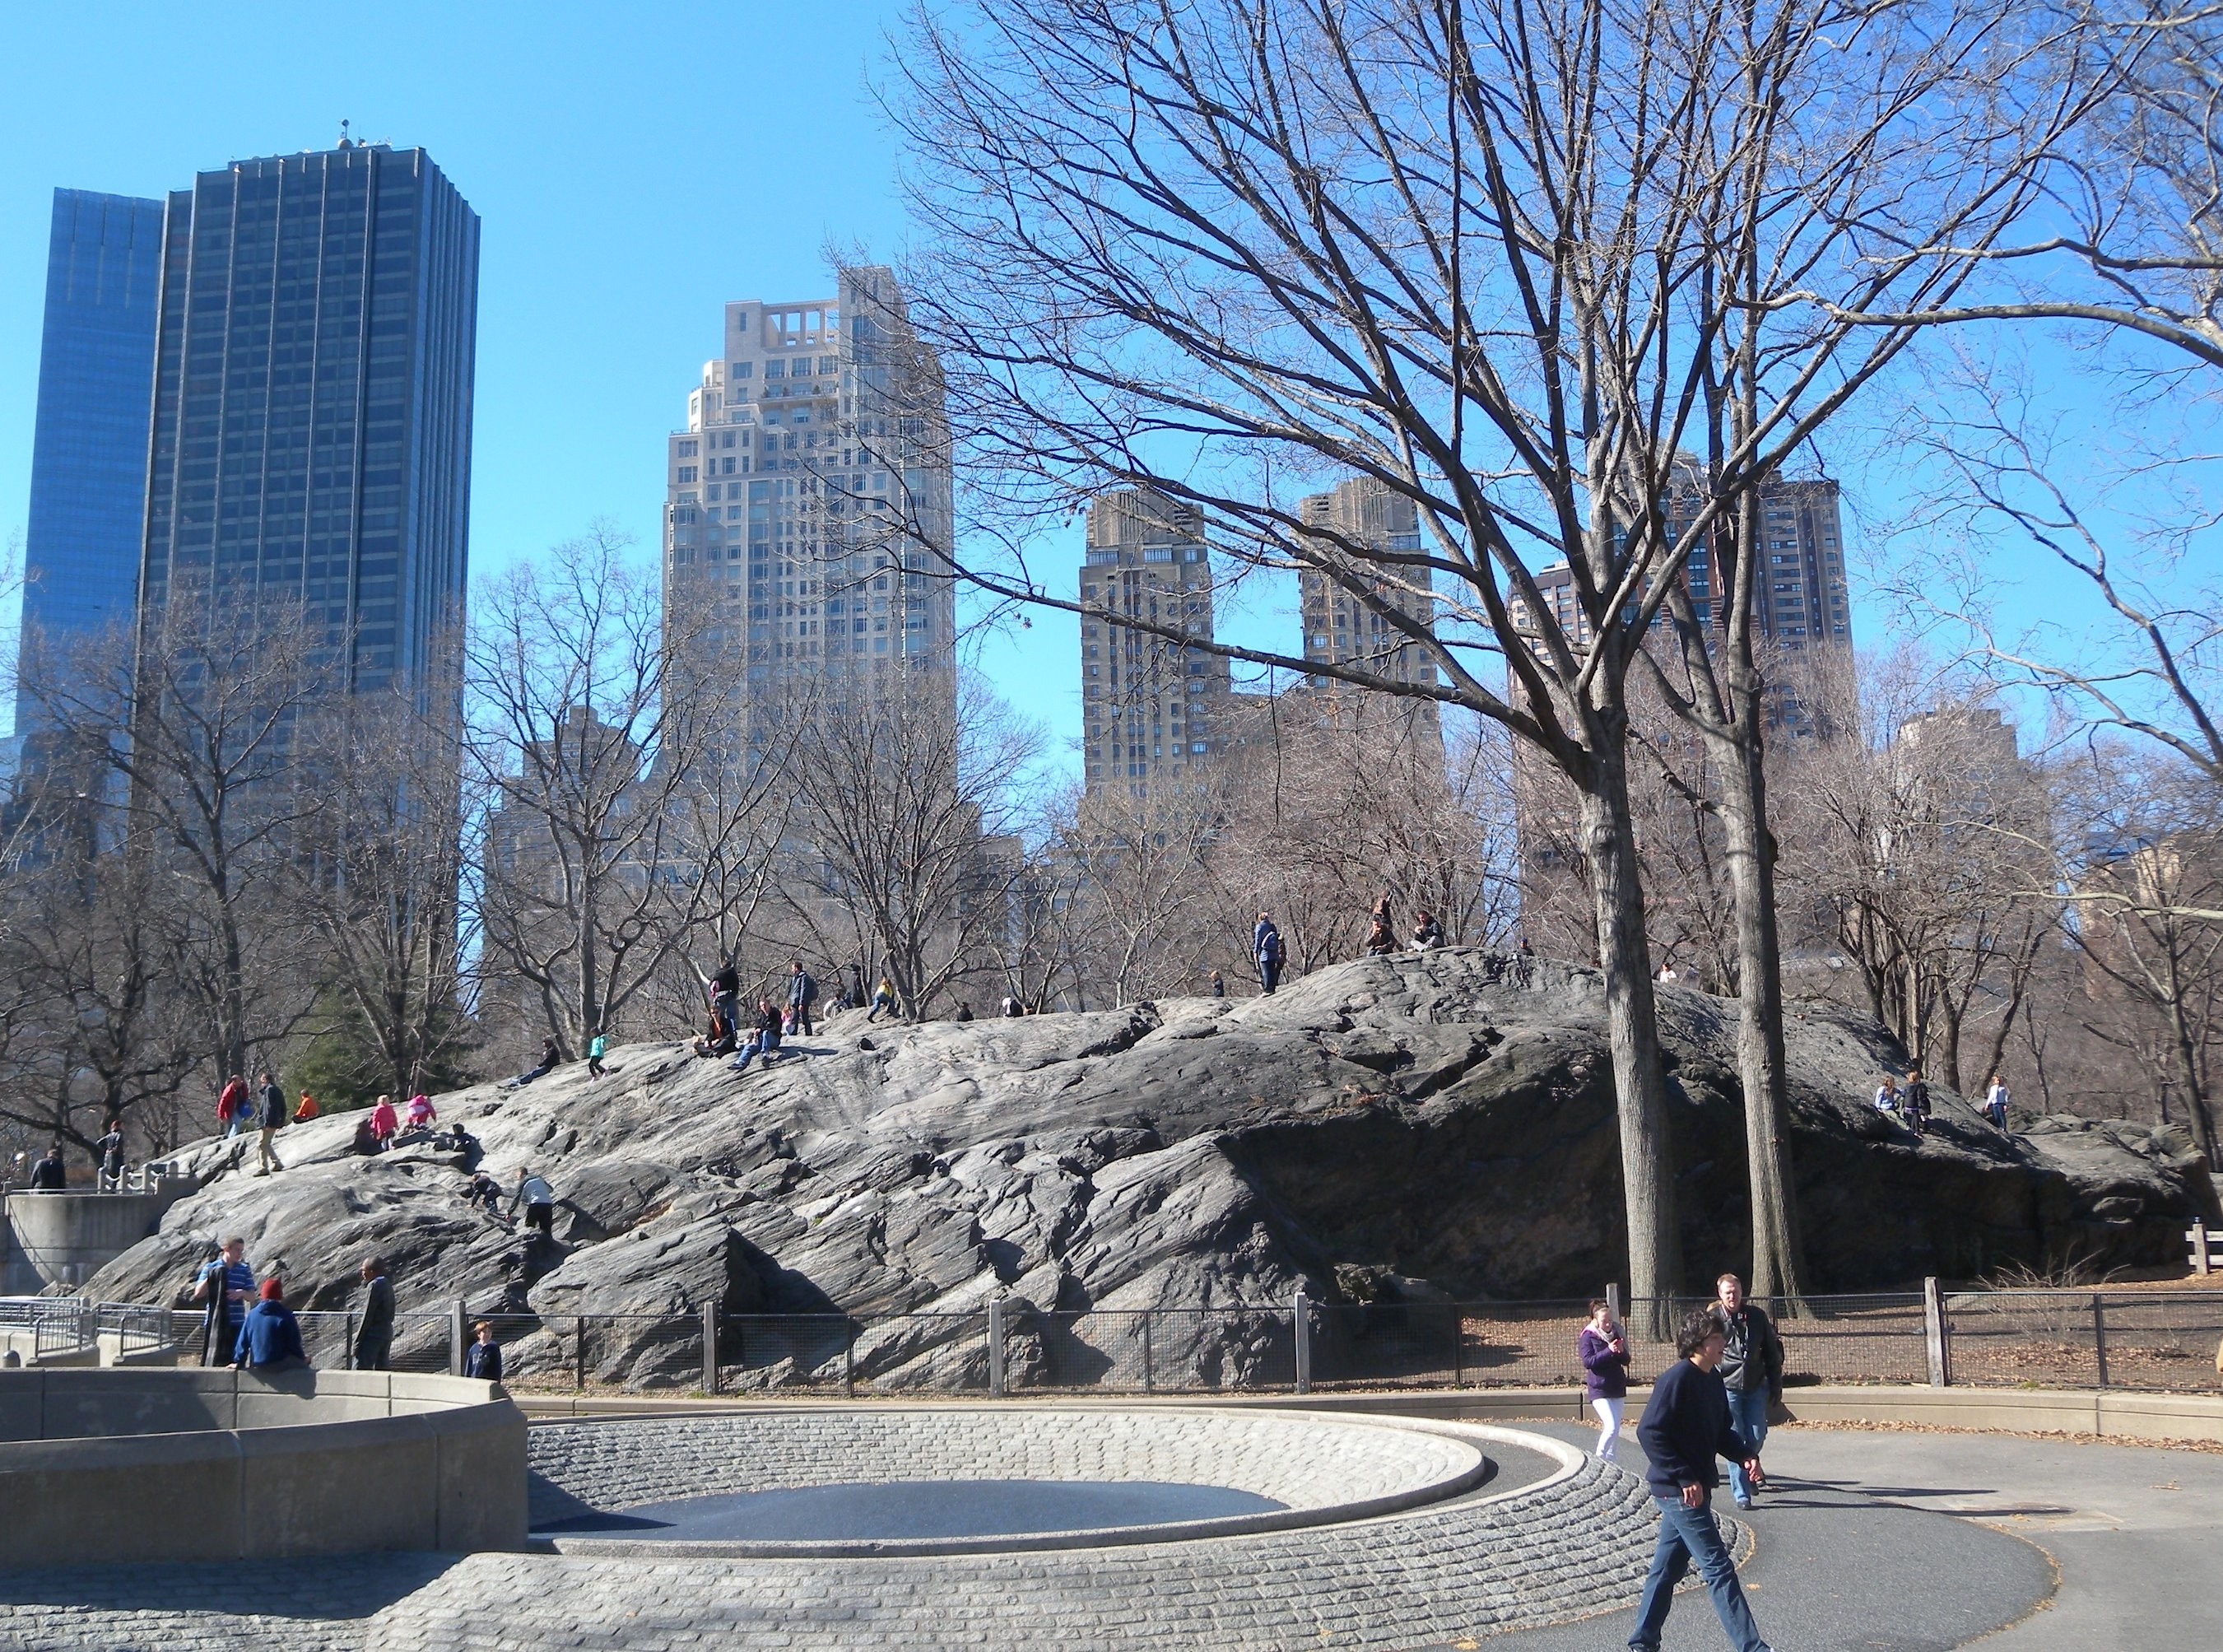
tree, snow, winter, people, sky, skyline, city, urban, new york city, downtown, ice, spring, park, weather, season, central park, trees, rocks, outside, clouds, skyscrapers, buildings, cities